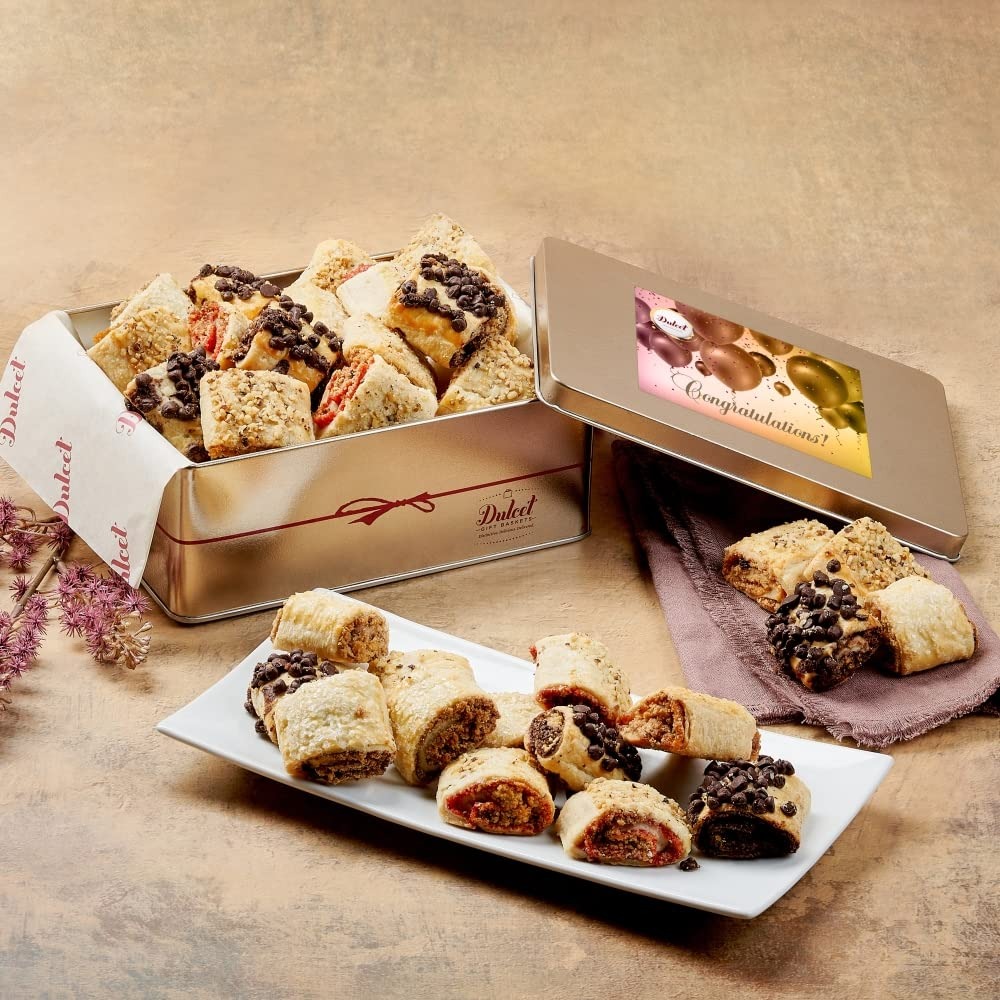
Item Name: Gourmet Food Gift Baskets Congratulations Gift Baskets For Women, Men, Wife, Dad, Mom, College Students, and Friends Food Gifts By Dulcet Gift Baskets
Bullet Point 1: GOURMET FRESHNESS: Dulcet Gift Baskets takes the utmost care to ensure our customers great tasting freshly baked goods.
Bullet Point 2: DULCET GIFT BASKETS vs. OTHER GIFT BASKETS: You don't want your friend, family member, or loved one to receive melted chocalates, crushed food, old and stale food. This is what happens with many other gift baskets that aren't properly stored or preserved. All Dulcet Gift Baskets are kept in our facility in cold storage units until shipped. Let your loved one taste and smell the love with freshly preserved gourmet baked foods.
Bullet Point 3: GOURMET FOOD GIFT BASKETS - IT'S TIME TO PARTY! Help them celebrate their special day. The gift is filled with the perfect bite-sized treats; 4 Flavors of Rugelah in Chocolate Chip, Raspberry, Cinnamon Sugar, and/or Apricot fillings are enrobed in the most delectable pastry dough. Gift features 2 lb. assorted Rugelah, simply addictive!
Bullet Point 4: CONGRATULATING YOUR LOVED ONES HAS NEVER BEEN EASIER: Congratulate your friends, family members, or coworkers on any special day with this beautiful gift basket filled with mouthwatering sweet treats! Perfect for congratulating any of your dear ones on an Engagement, Wedding, Anniversary, a New Baby, or even on a New Home, Promotions, Graduations, Retirement, or any other accomplishment. After all, there is always room for a delicious tin box of chewy, soft, gooey chocolaty baked creations! 25 C
Bullet Point 5: CONGRATULATIONS! Pop the cork and celebrate with your loved ones by giving a gift of love!; these little pastries will elevate your celebration from simple to splendid! Our reusable tin arrives sealed, with individually wrapped fresh baked goodies hidden inside. The tin container is accentuated with a Congratulations sticker and assembled with the utmost care, artfully arranged for prime presentation.
Bullet Point 6: FRESHNESS: Our goal is to bring you the very best in quality and design. Each Dulcet pastry is individually wrapped to ensure the utmost freshness. All of our amazing pastries are Kosher- OU D Certified. We have the right to change Products and Flavors upon availability for equal valued products.
Bullet Point 7: SATISFACTION: We love our gift basket so much, and we’re sure you will feel the same. If for any reason, you or your recipient aren’t fully satisfied with our products, we’ll be there for you! What are you waiting for?
Product Description: Pop the cork and celebrate with your loved ones by giving a gift of love!; these little pastries will elevate your celebration from simple to splendid! Our reusable tin arrives sealed, with individually wrapped fresh baked goodies hidden inside. The tin container is accentuated with a Congratulations sticker and assembled with the utmost care, artfully arranged for prime presentation. Help them celebrate their special day. The gift is filled with the perfect bite-sized treats; 4 Flavors of Rugelah in Chocolate Chip, Raspberry, Cinnamon Sugar, and/or Apricot fillings are enrobed in the most delectable pastry dough. Gift features 2 lb. assorted Rugelah, simply addictive!
Value: 1.0
Unit: Count

Price: 69.99